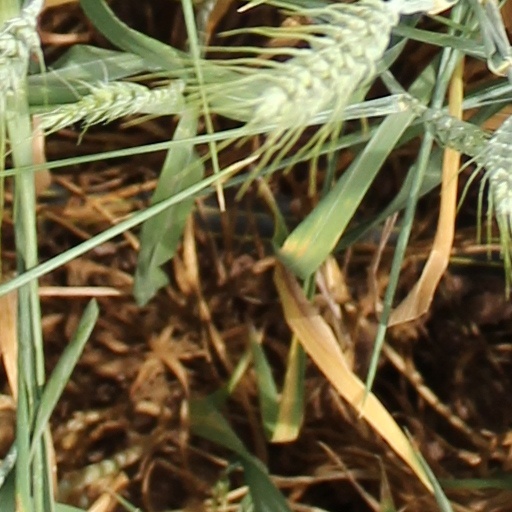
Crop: wheat